British Rail Class 800

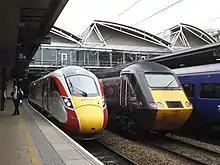
Class 800 of LNER (left) next to a InterCity 125 of CrossCountry (right) at Leeds

As part of the UK Government's Intercity Express Programme (IEP), the Class 800 units were built as partial replacements for the InterCity 125 trains which at the time operated services on the Great Western Main Line and the East Coast Main Line, as well as the InterCity 225 trains which currently operate services on the East Coast Main Line. The scheme drew heavily upon the preceding British Rail Class 395 high speed trains produced for Southeastern. A total of 80 train sets have been constructed, comprising 36 five-car and 21 nine-car units intended for operation with Great Western Railway (GWR), along with 10 five-car and 13 nine-car with London North Eastern Railway (LNER).